Italian War of 1542–1546

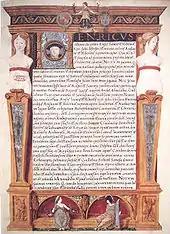
Ratification of the Treaty of Ardres by Henry VIII (1546)

Henry, meanwhile, had sent an army of some 40,000 to Calais under the joint command of Thomas Howard, Duke of Norfolk, and Charles Brandon, Duke of Suffolk. This force consisted of 36,000 infantry (including 8,000 Landsknecht) and 6,000 cavalry (including another 2,000 German mercenaries). It was organized into three armies, one of 16,000 and two of 13,000 each. By western continental standards, the army was obsolescent; it had little heavy cavalry and a shortage of both pike and shot, the bulk of its troops being armed with longbows or bills. The few cuirassiers and arquebusiers, the latter only accounting for single digit percentages of the host, were mostly foreign mercenaries. Henry hired additional arquebusiers from Italy, but still only 2,000 of the 28,000 soldiers who besieged Boulogne that year were equipped with firearms.